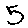
Label: 5